Anatoly Demidov, 1st Prince of San Donato

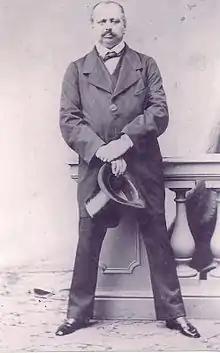
Anatole Demidoff, prince of San Donato (1813–1870). Unknown photographer.

Demidov tried to repair the damage the separation had done to his social standing by increasing his charitable donations. He created hospitals, orphanages and started an international committee to aid prisoners of the Crimean War, as well as giving 1 million roubles to finance that war for which tsar Alexander II of Russia made him chamberlain and Councillor of state. In 1860, he, the duc de Morny and doctor Oliffe made up the consortium of investors which founded the bathing resort at Deauville, and he took part in the famous Carnival de Paris, a painting at the musée Carnavalet shows his team taking part.